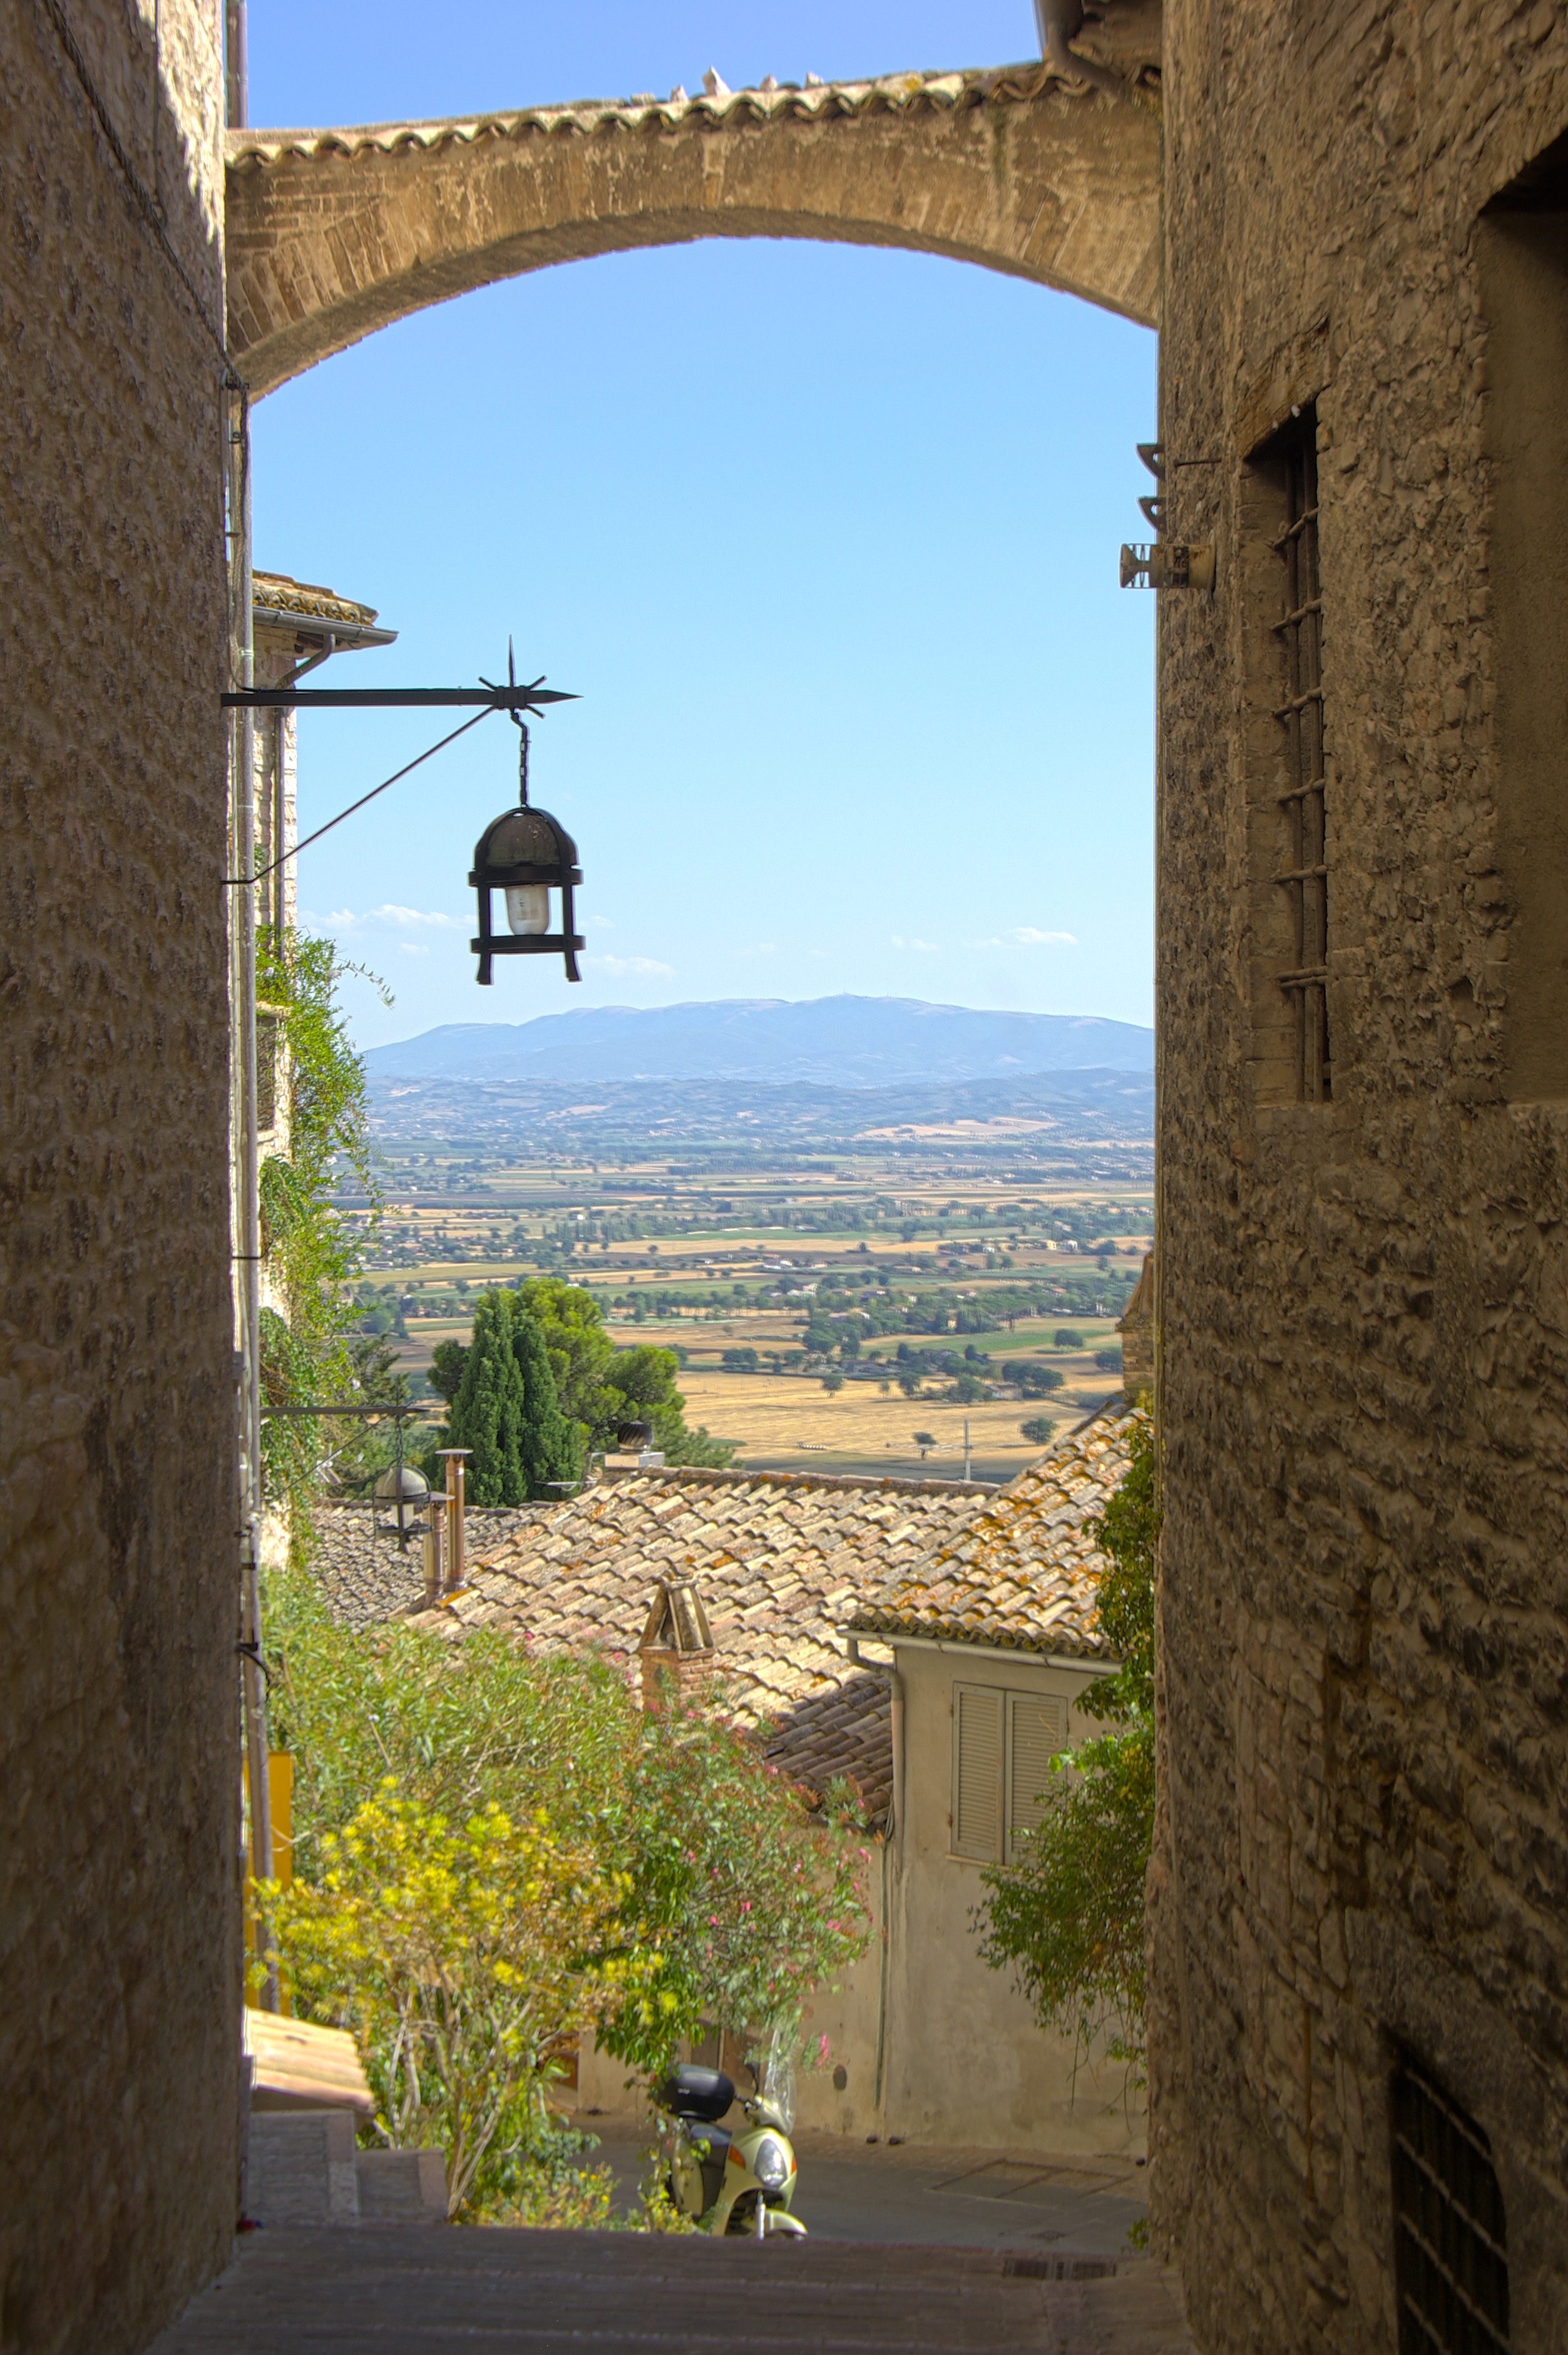
landscape, architecture, street, town, wall, summer, vacation, village, arch, lantern, tower, castle, landmark, italy, fortification, tourism, ruins, houses, monastery, history, umbria, assisi, ancient history, human settlement